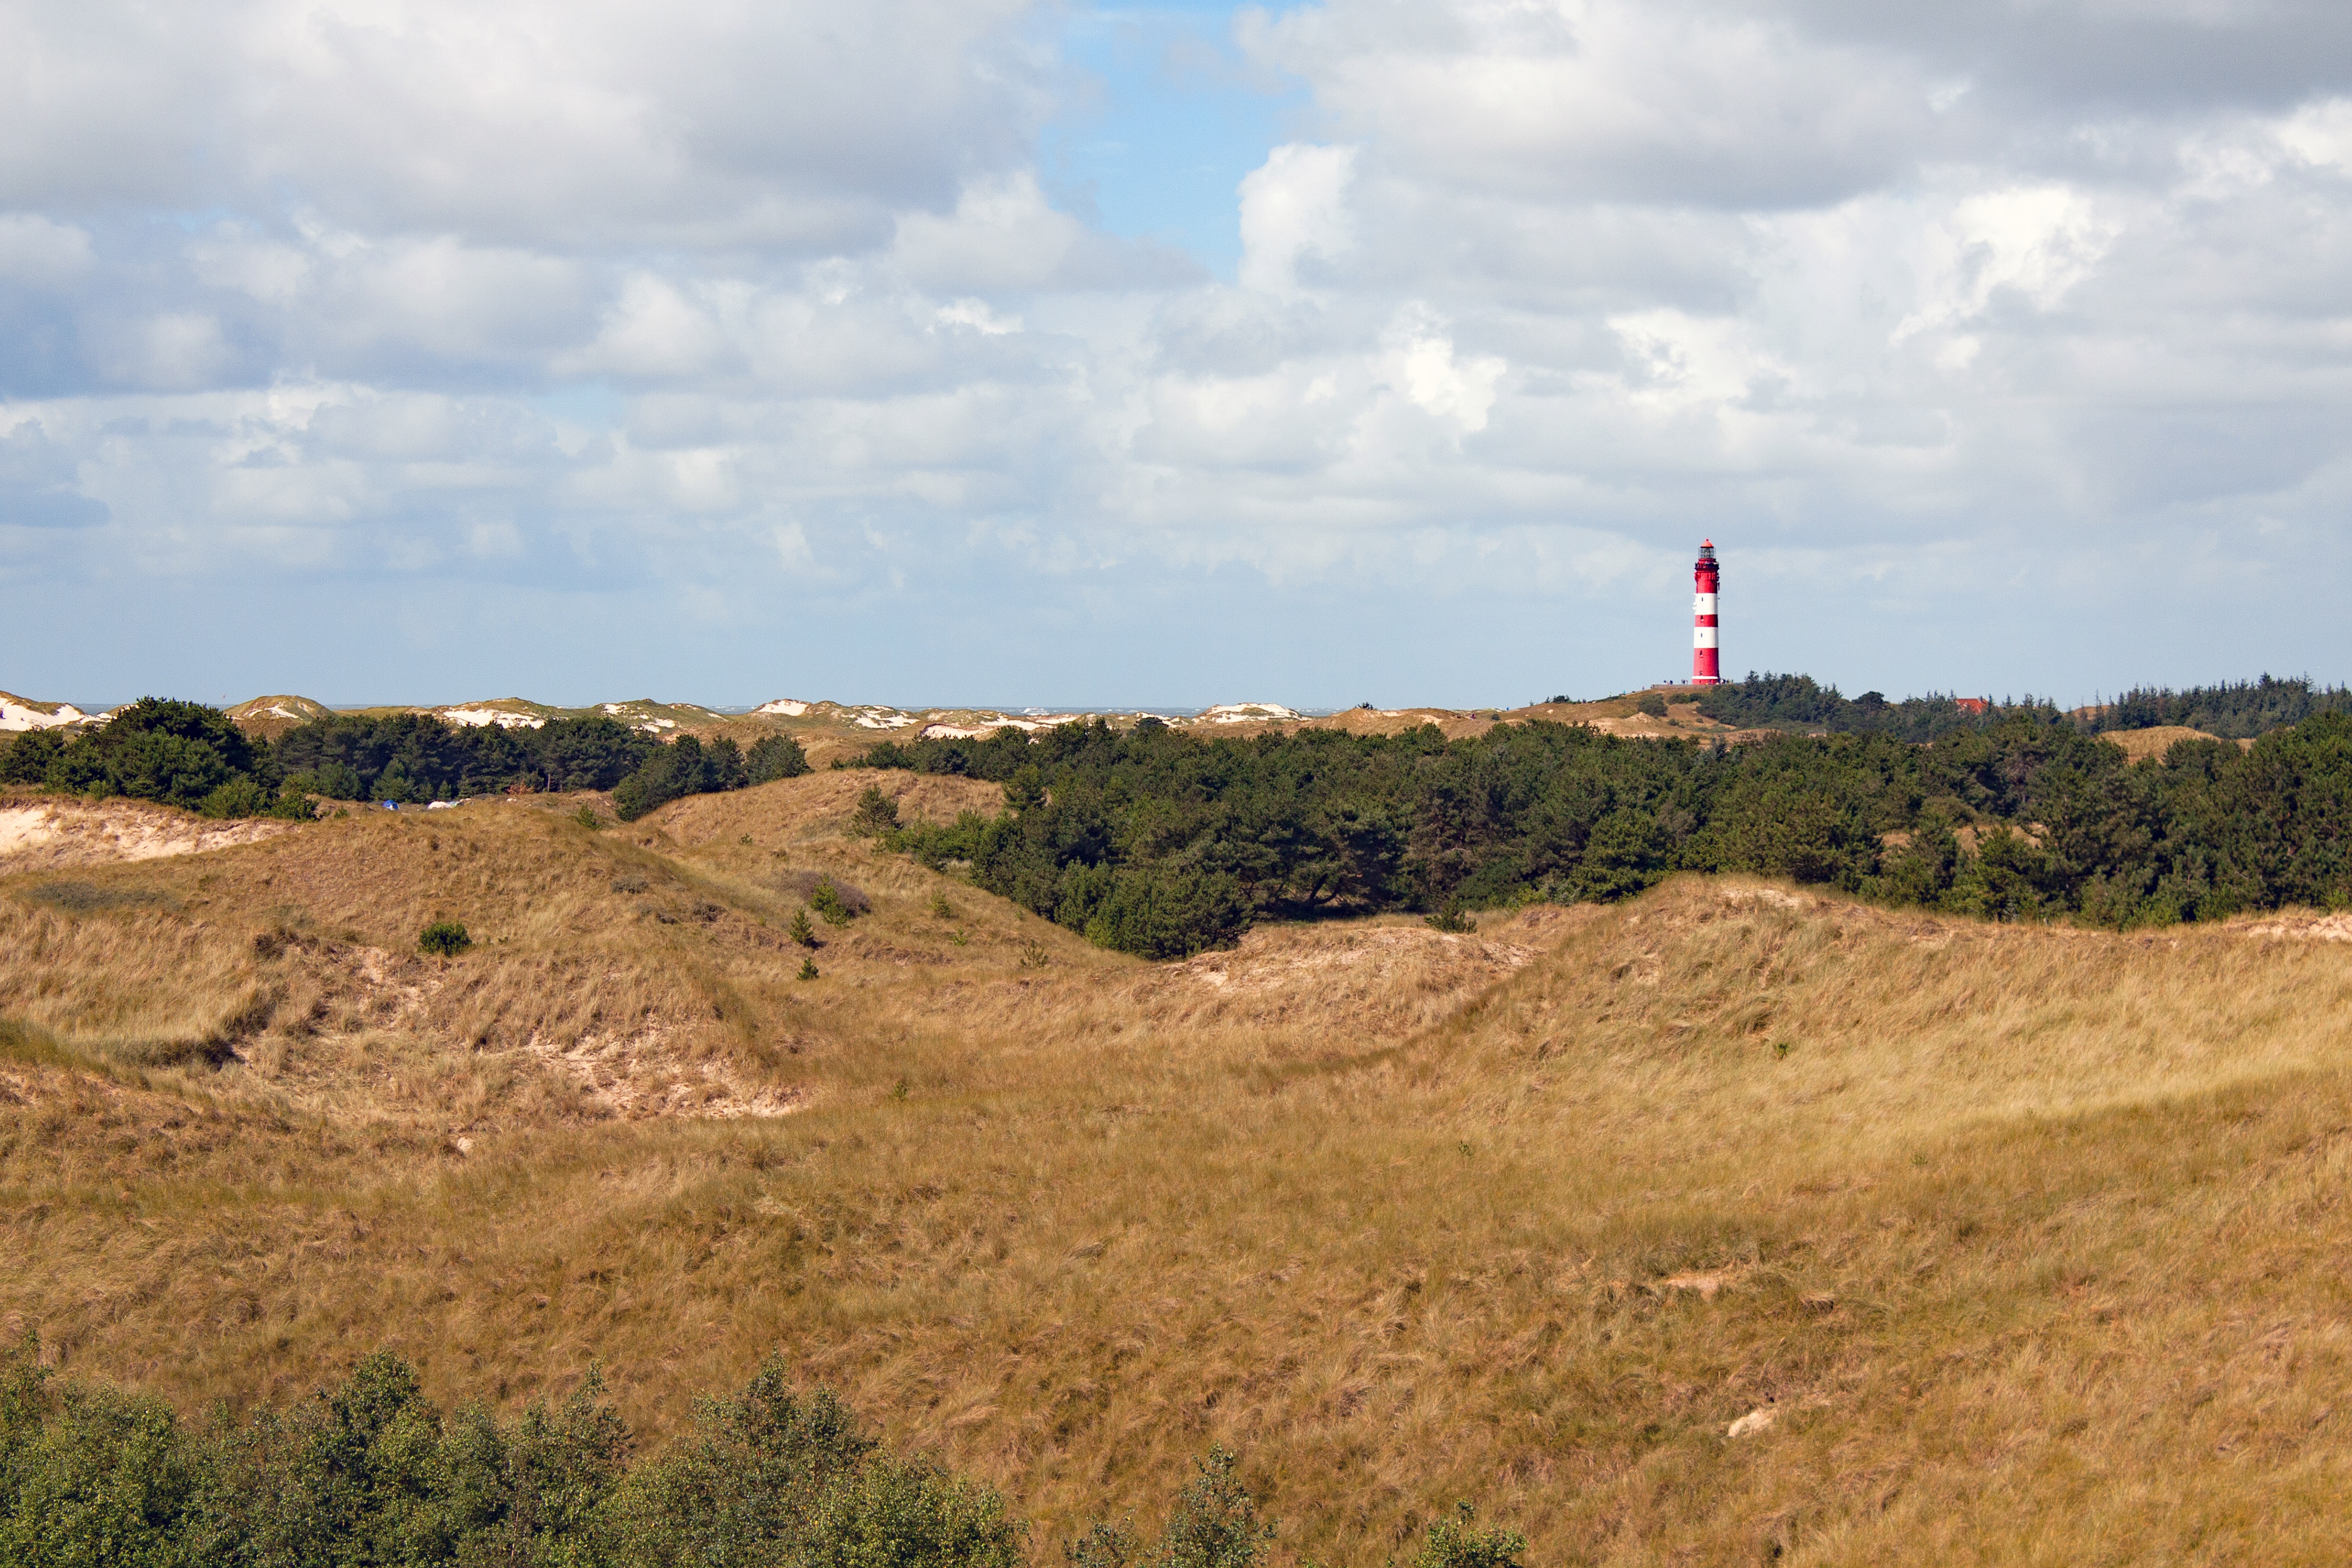
landscape, sea, coast, mountain, lighthouse, prairie, hill, adventure, cliff, tower, holiday, island, terrain, ridge, plain, dunes, clouds, plateau, habitat, north sea, rural area, amrum, natural environment